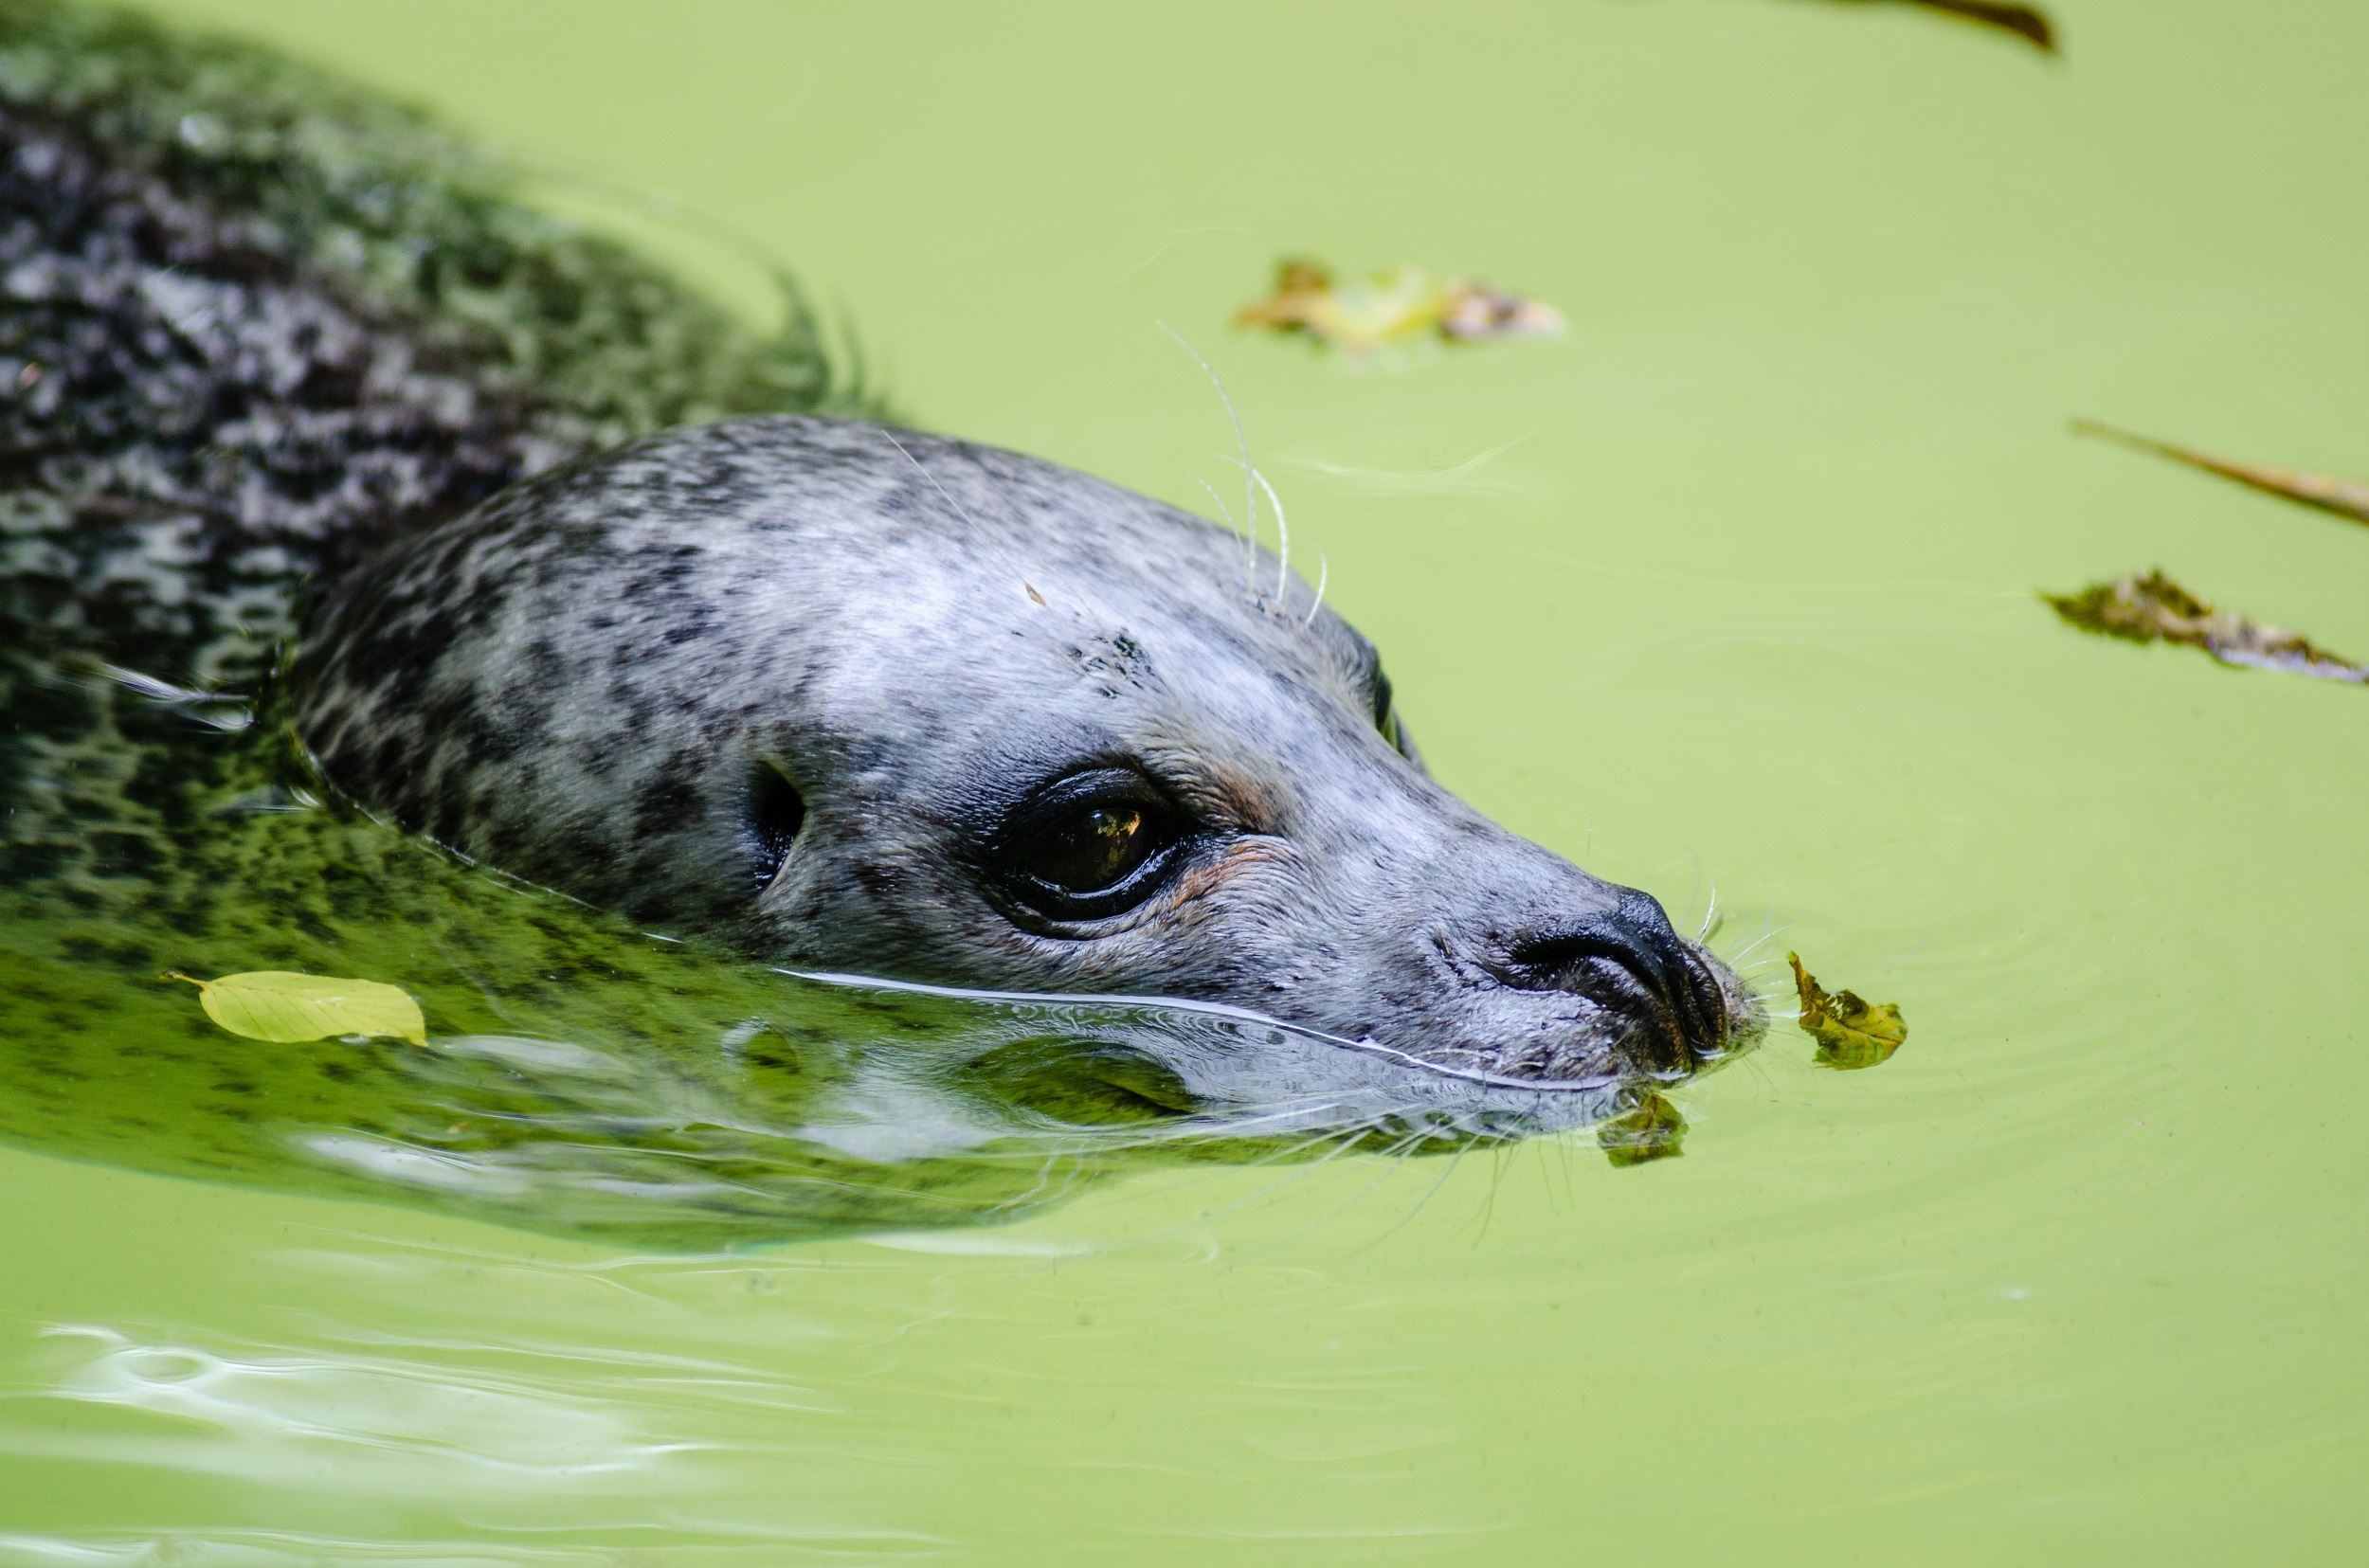
water, nature, animal, wildlife, wild, green, biology, mammal, aquatic, fauna, swimming, close up, marine, vertebrate, harbor seal, marine mammal